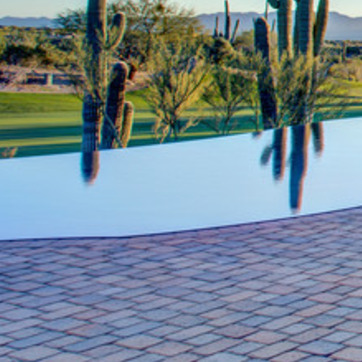
Material: water